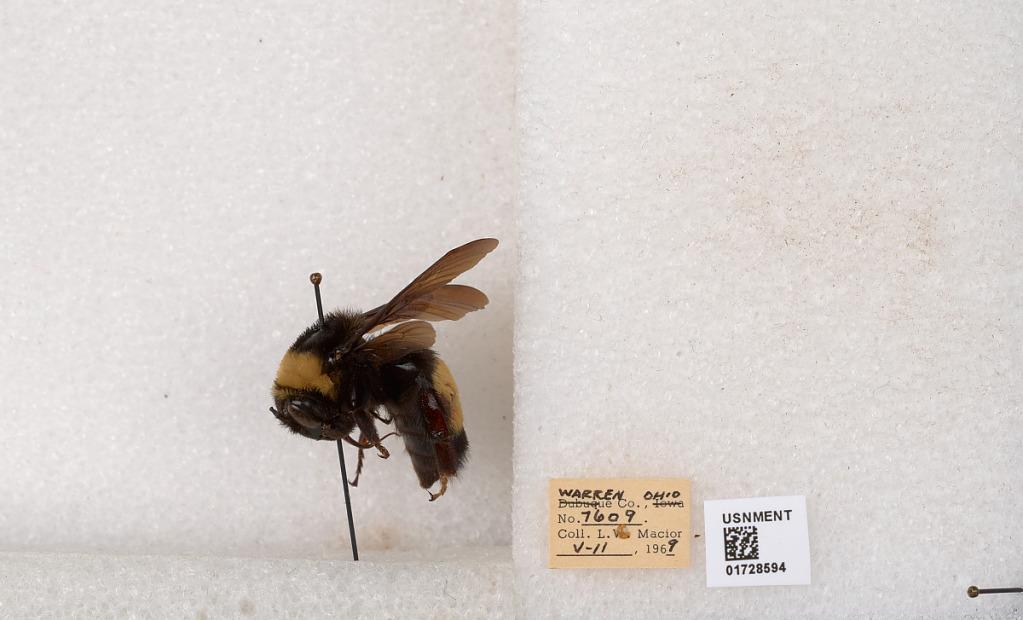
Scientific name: Bombus (Bombus) nevadensis auricormus
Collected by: L. Macior
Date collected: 1969-5-11
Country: United States
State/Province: Ohio
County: Warren
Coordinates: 39.4276, -84.1668